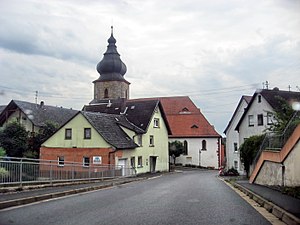
Kupferberg
Kupferberg er en by i Landkreis Kulmbach, Regierungsbezirk Oberfranken i den tyske delstat Bayern. Den er en del af Verwaltungsgemeinschaft Untersteinach.